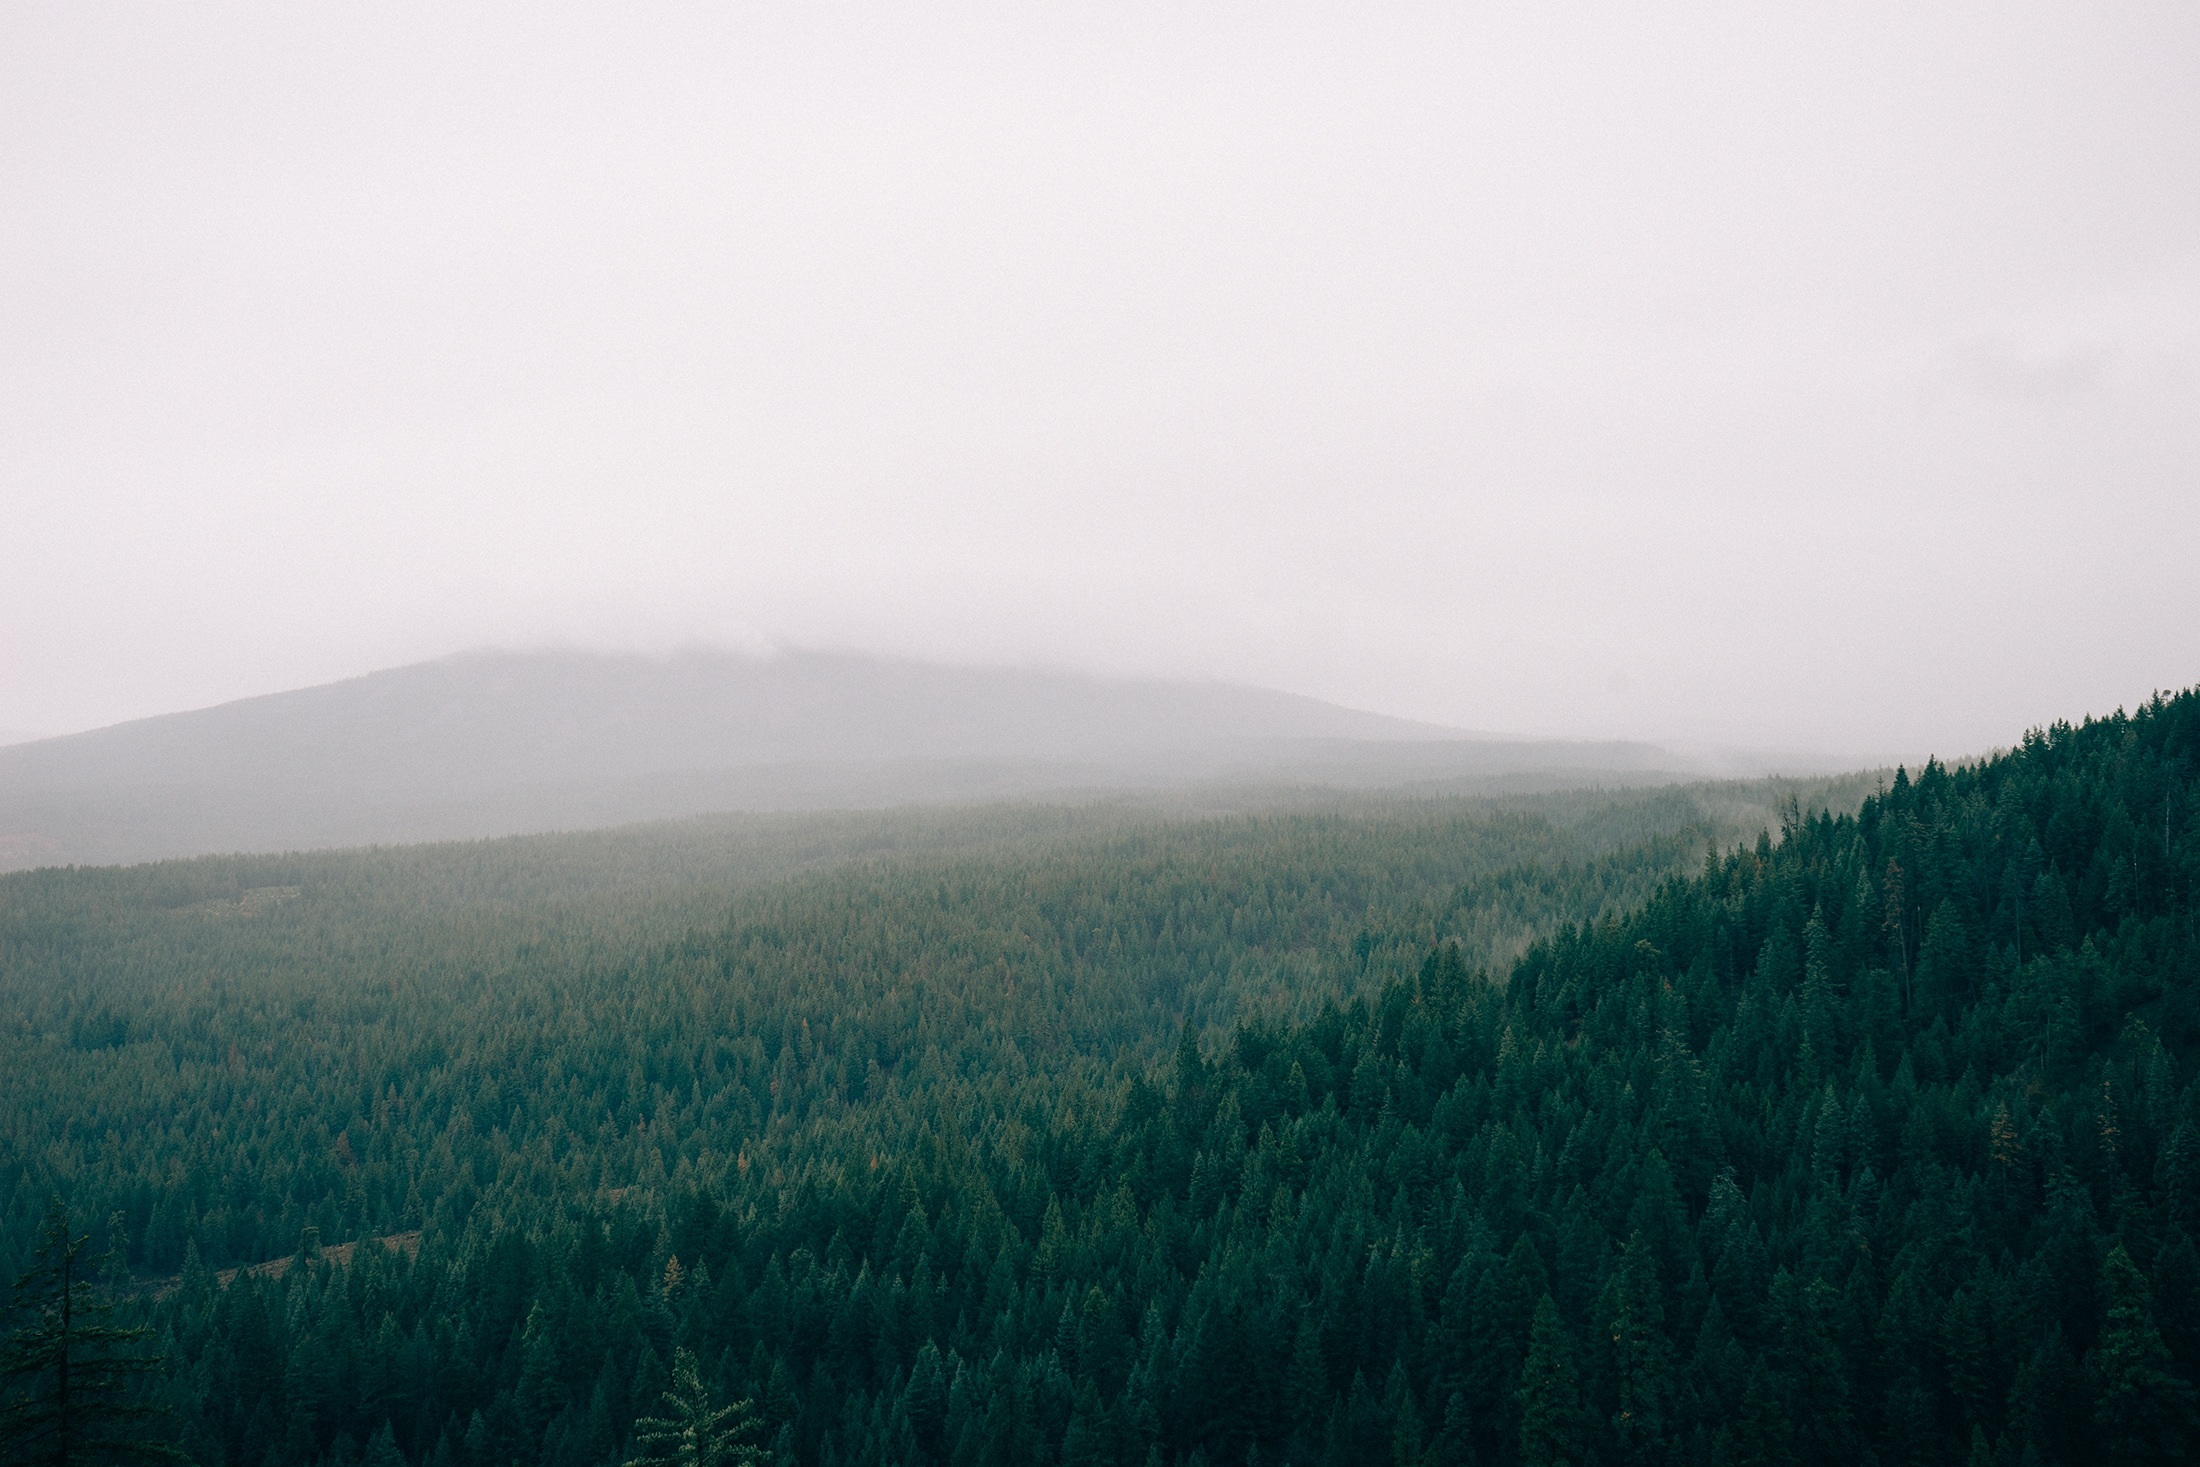
landscape, tree, nature, forest, grass, horizon, mountain, cloud, sky, fog, sunrise, mist, field, meadow, sunlight, morning, hill, dawn, mountain range, foggy, green, weather, haze, plain, trees, grey, fields, grassland, plateau, habitat, rural area, natural environment, geographical feature, atmospheric phenomenon, atmosphere of earth, mountainous landforms